Chambly station

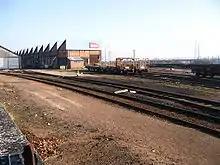
SNCF Chambly-Moulin Neuf Industrial Equipment Facility as it is today

During the First World War, the French military decided to establish a facility at Chambly for repairing strategic infrastructure behind the front lines. This is the origin of the Moulin Neuf works, which opened in 1916 and in 1917 was augmented with a site for the construction of track equipment (such as points) for equipping new strategic lines and repairing existing behind the lines track. Installations were overseen by the 5th Engineer Regiment, the only unit of the French Army which specialised in railway works.